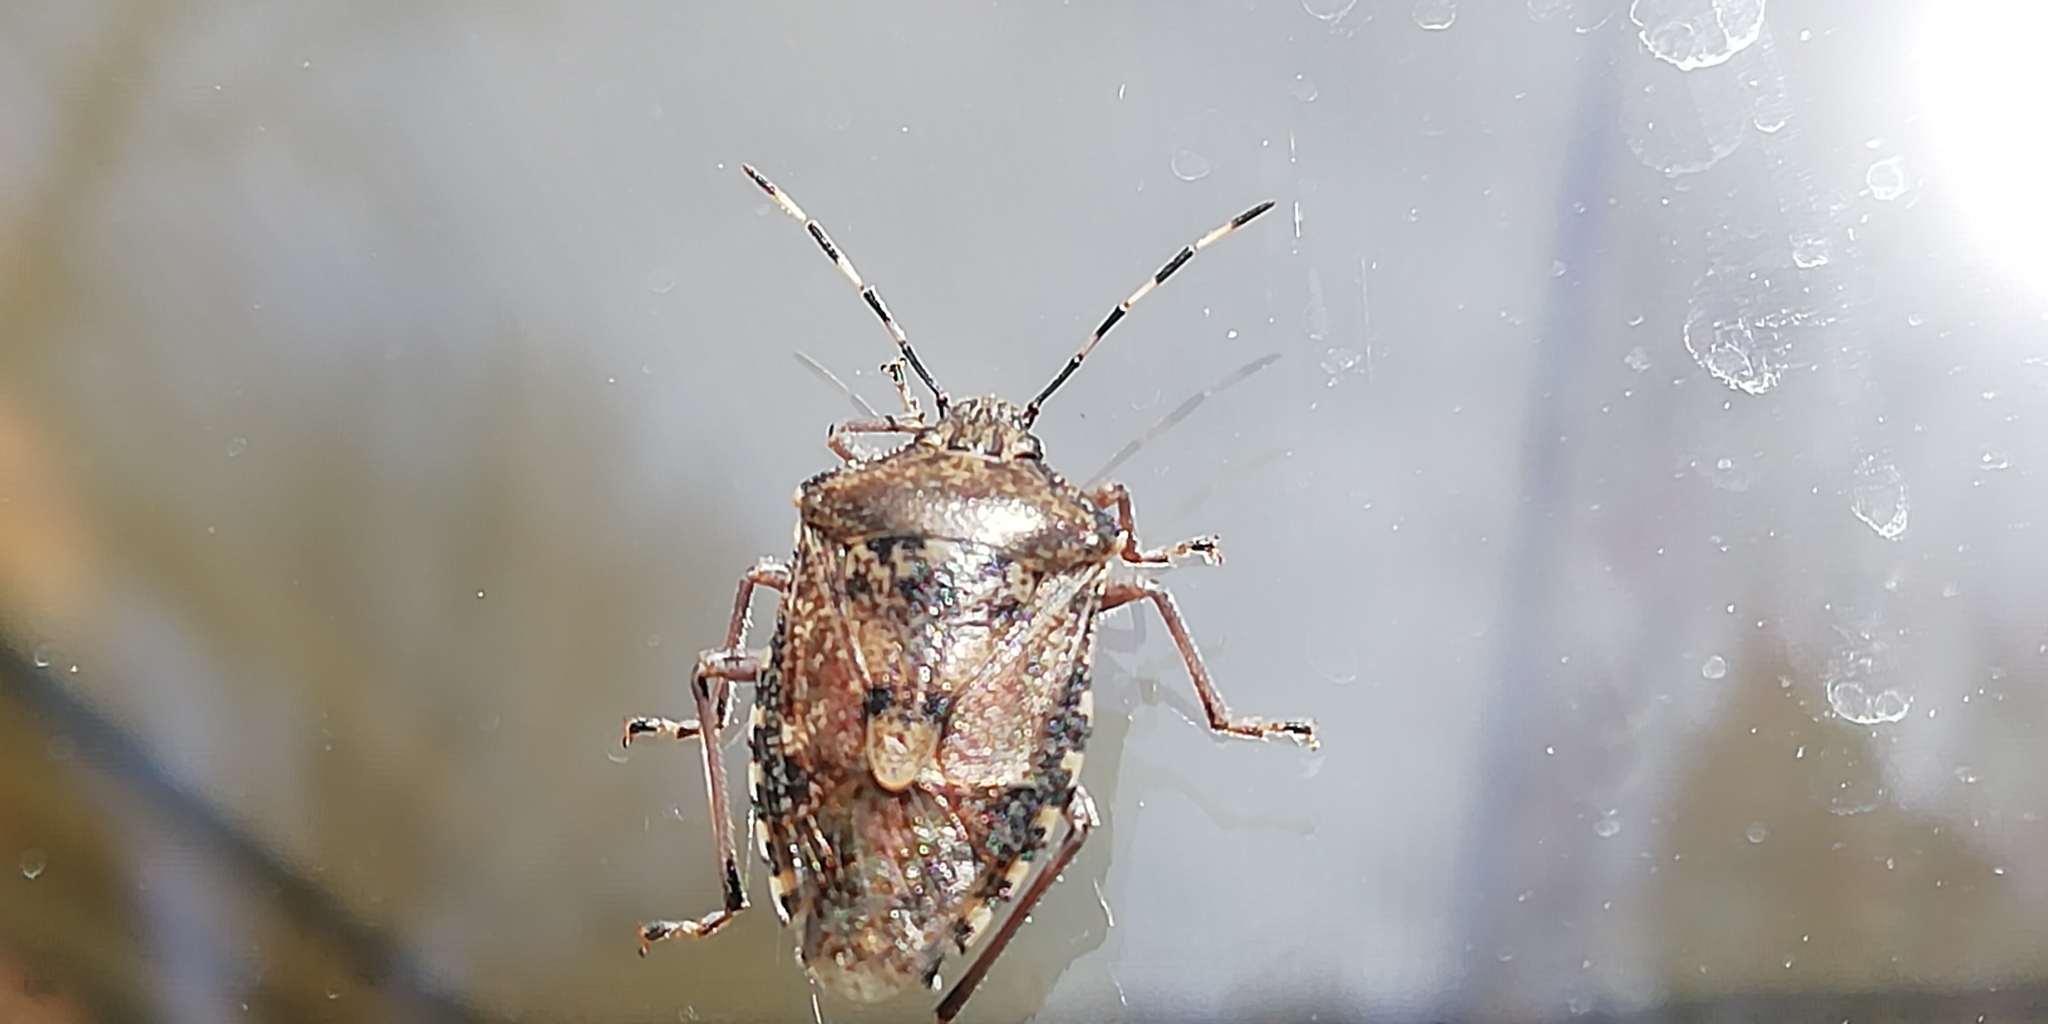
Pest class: stink_bug